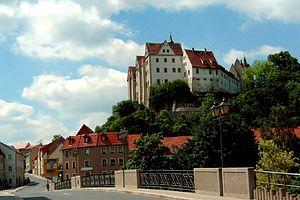
Nossen est une ville de Saxe, située dans l'arrondissement de Meissen, dans le district de Dresde. Elle est arrosée par la Mulde de Freiberg.